Trappist beer

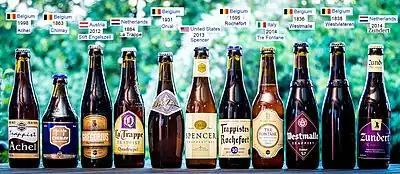

The Catholic Trappist order originated in the Cistercian monastery of La Trappe, France. Various Cistercian congregations existed for many years, and by 1664 the abbot of La Trappe felt that the Cistercians were becoming too liberal. He introduced strict new rules in the abbey and the Strict Observance was born. Since this time, many of the rules have been relaxed. However, a fundamental tenet that monasteries should be self-supporting is still maintained by these groups.